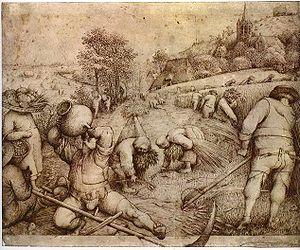
Ceci est la liste et la localisation des dessins de la main de Pierre Bruegel l'Ancien.
Pieter Brueghel ou Bruegel dit l'Ancien, parfois francisé en Pierre Brueghel l'Ancien est un peintre et graveur brabançon né vers 1525 et mort le 9 septembre 1569 à Bruxelles dans les Pays-Bas espagnols.